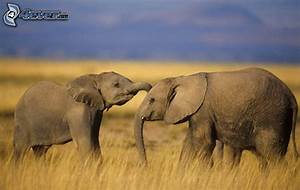
Label: elephant